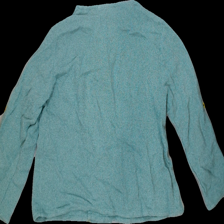
View: back
Type: Cardigan
Category: Ladies
Brand: Masai
Colors: Blue
Material: 100%cotton
Pattern: Plain
Cut: Regular, None
Size: M
Trend: No trend
Stains: No
Damage: 1
Price range: <50
Recommended usage: Export